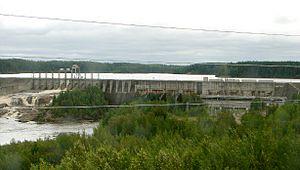
La rivière Abitibi est un cours d'eau du nord-est de l'Ontario, au Canada et un affluent de la rivière Moose.
Unorganized North Cochrane District est un territoire non organisé canadien de l'Ontario situé dans le district de Cochrane dans le Nord de l'Ontario.
Le secteur de l'hydroélectricité au Canada se situe en 2019 au 2ᵉ rang mondial en termes de production avec 9,2 % de la production mondiale, derrière la Chine et devant le Brésil, et au 4ᵉ rang mondial en termes de puissance installée derrière la Chine, les États-Unis et le Brésil. L'hydroélectricité a fourni 64 % de la production d'électricité du pays en 2017, 59 % en 2018 et 61 % en 2019. Le Canada exporte aussi de l'hydroélectricité vers les États-Unis : 16 % de la production canadienne en 2015 et 1,6 % de la consommation d'électricité des États-Unis.